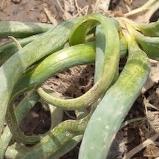
Crop: Onion
Condition: virosis-d